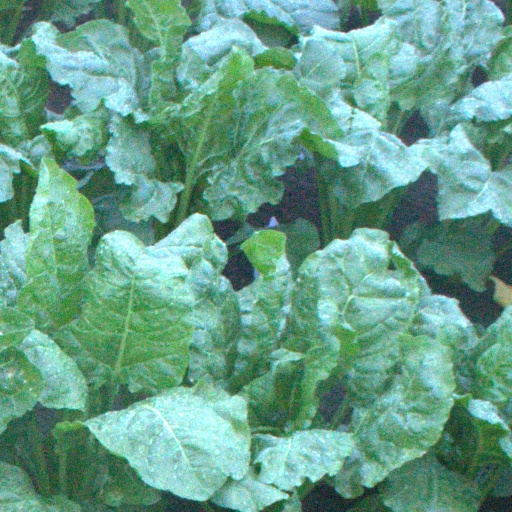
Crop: sugar beet